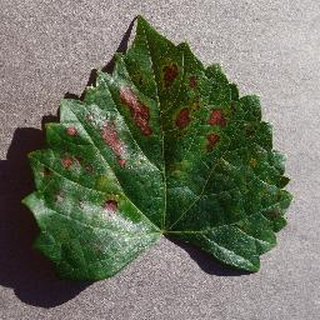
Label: grape_esca_black_measles